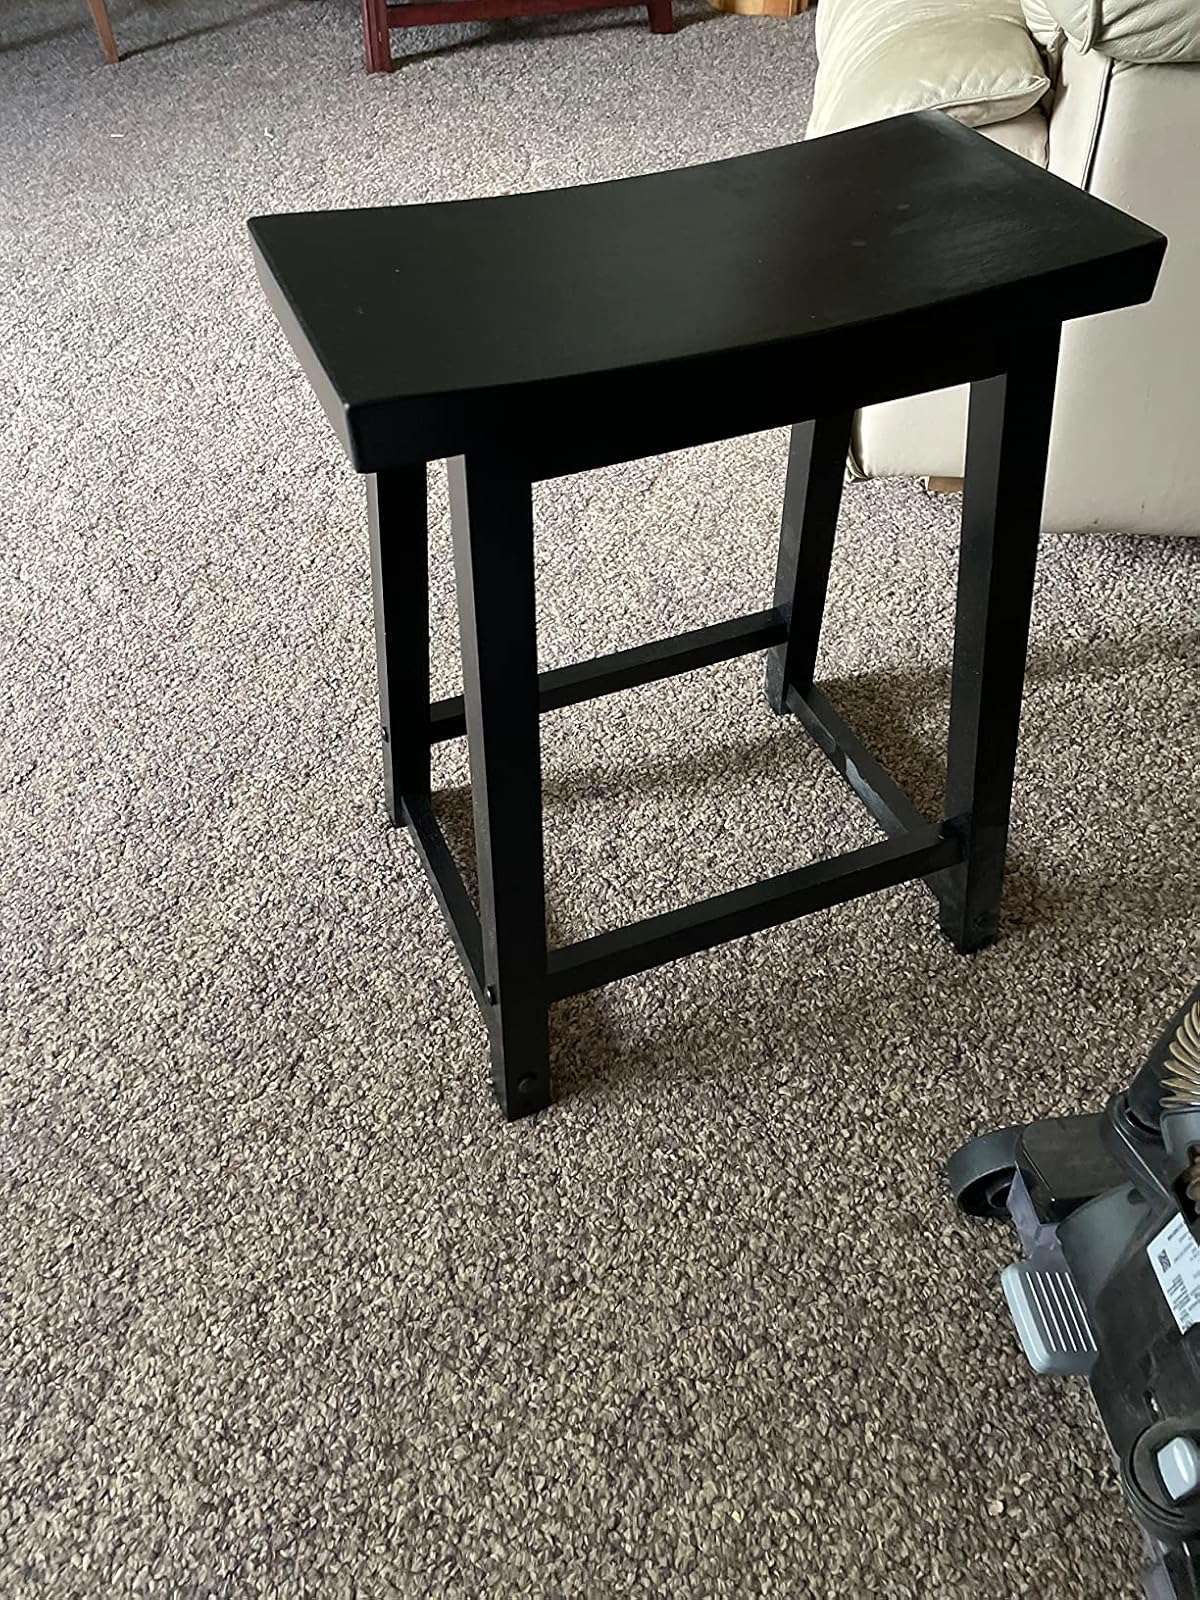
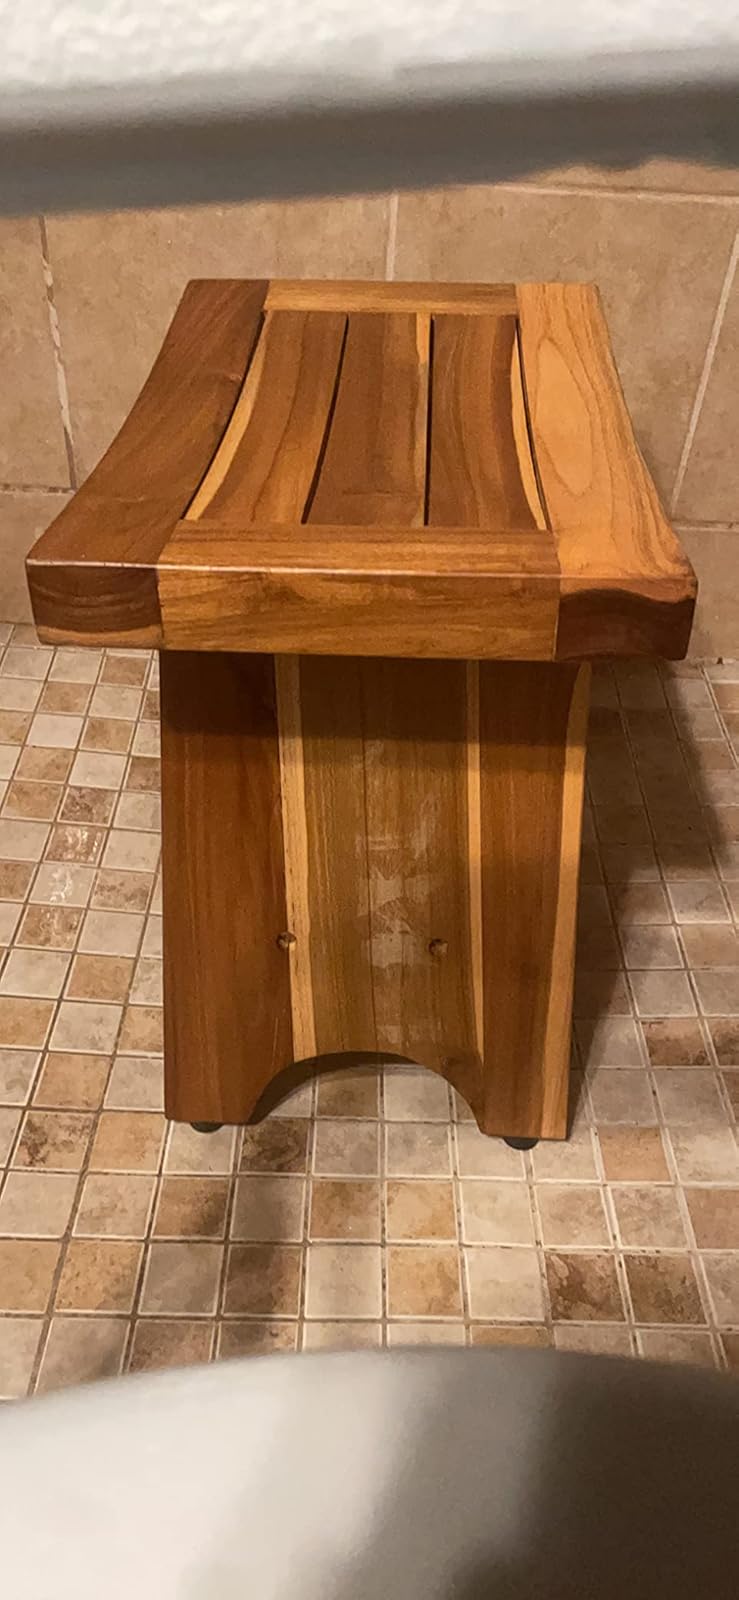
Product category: stool
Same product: no